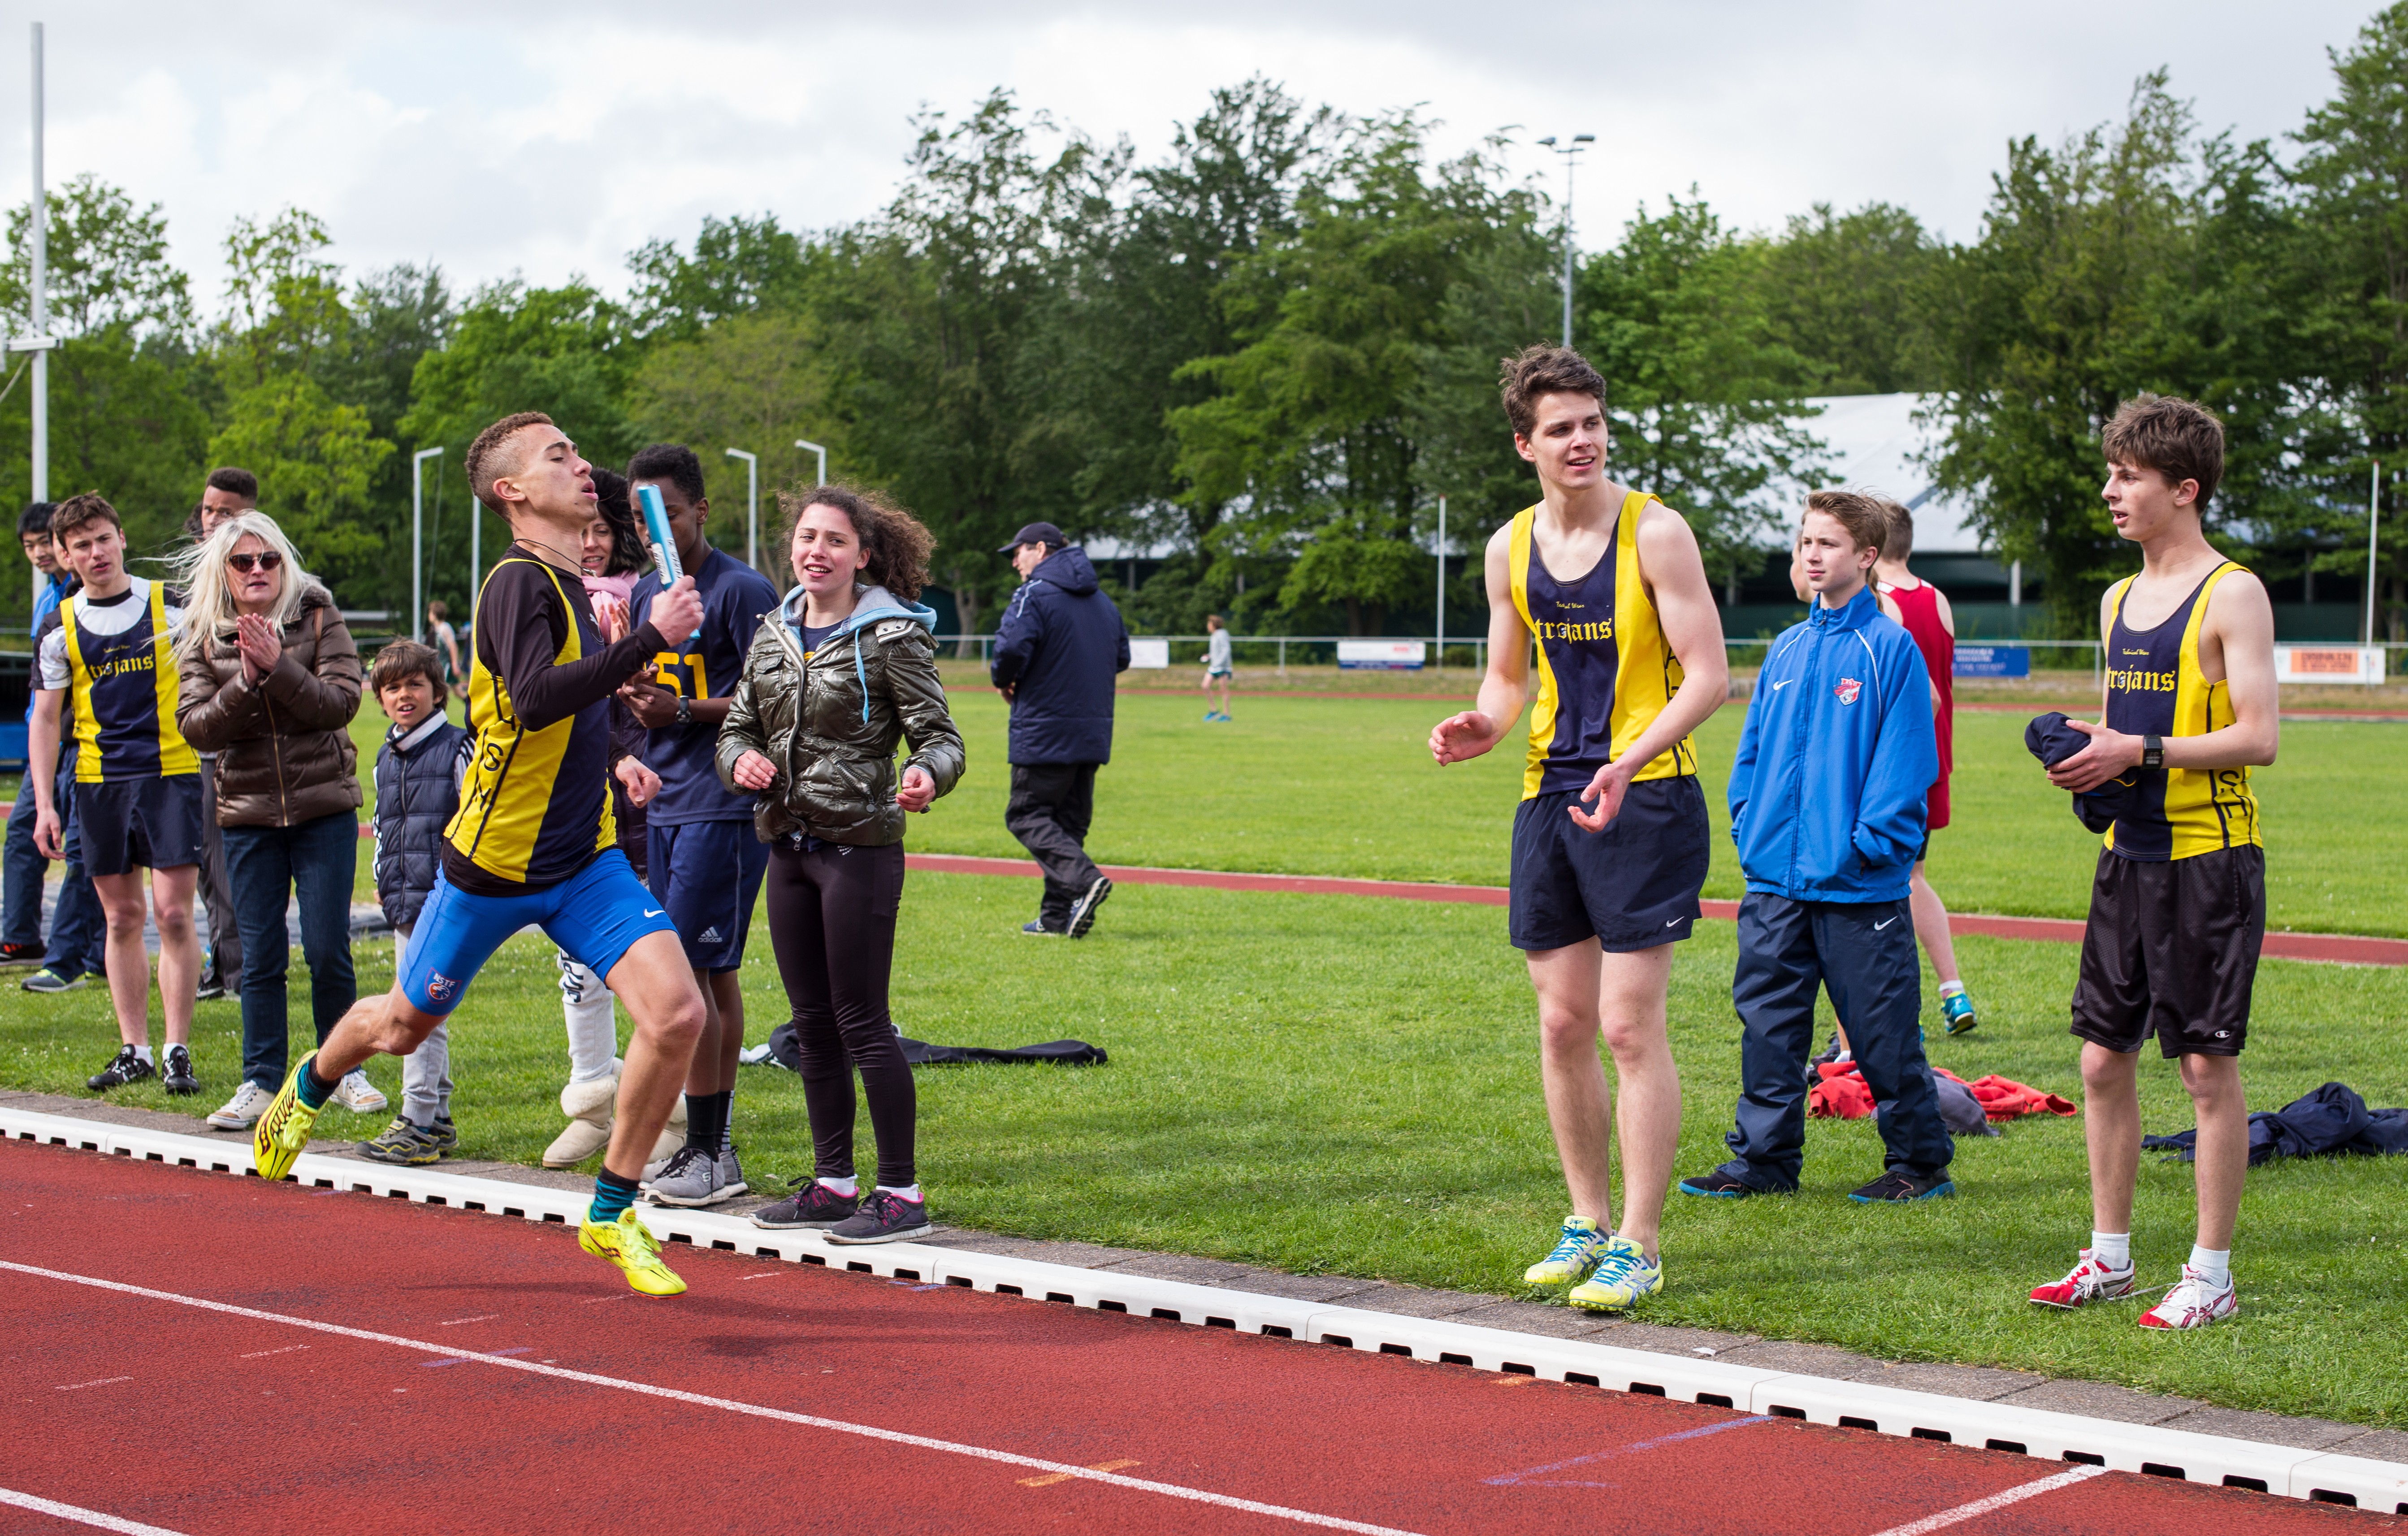
team, sports, endurance, athletics, sprint, physical exercise, human action, endurance sports, duathlon, track and field athletics, cross country running, middle distance running